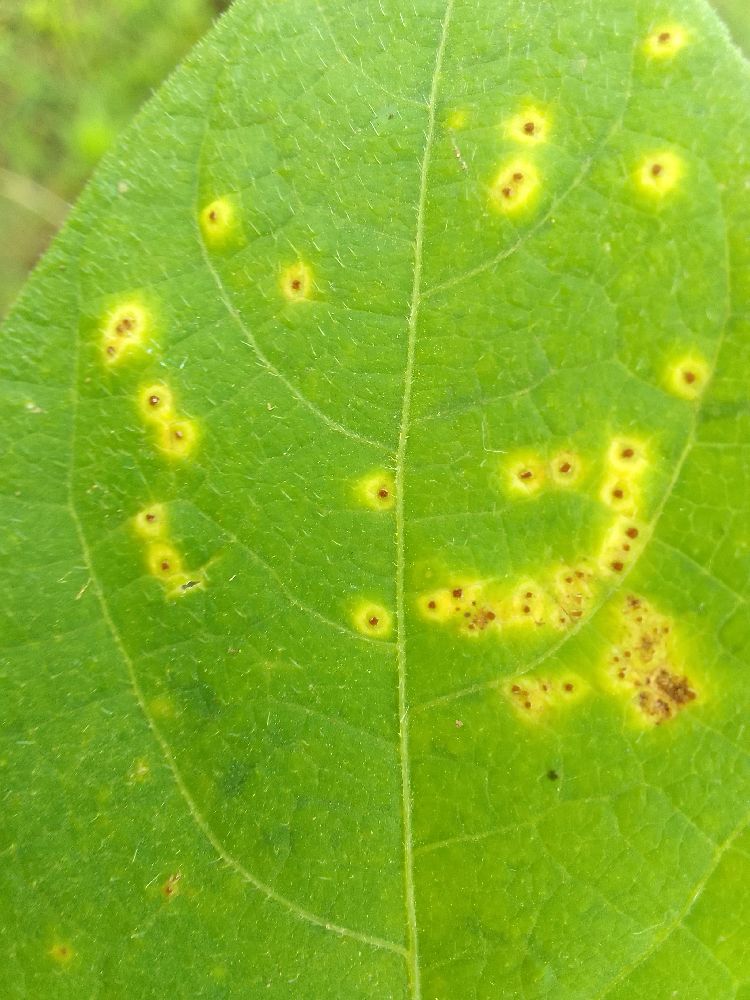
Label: rust